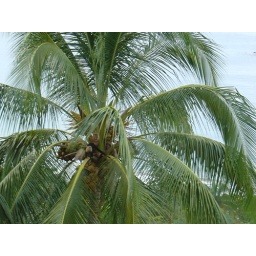
...and a monkey in a palm tree